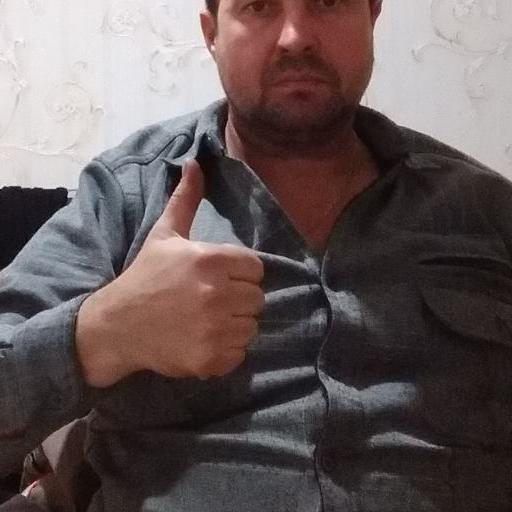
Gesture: like